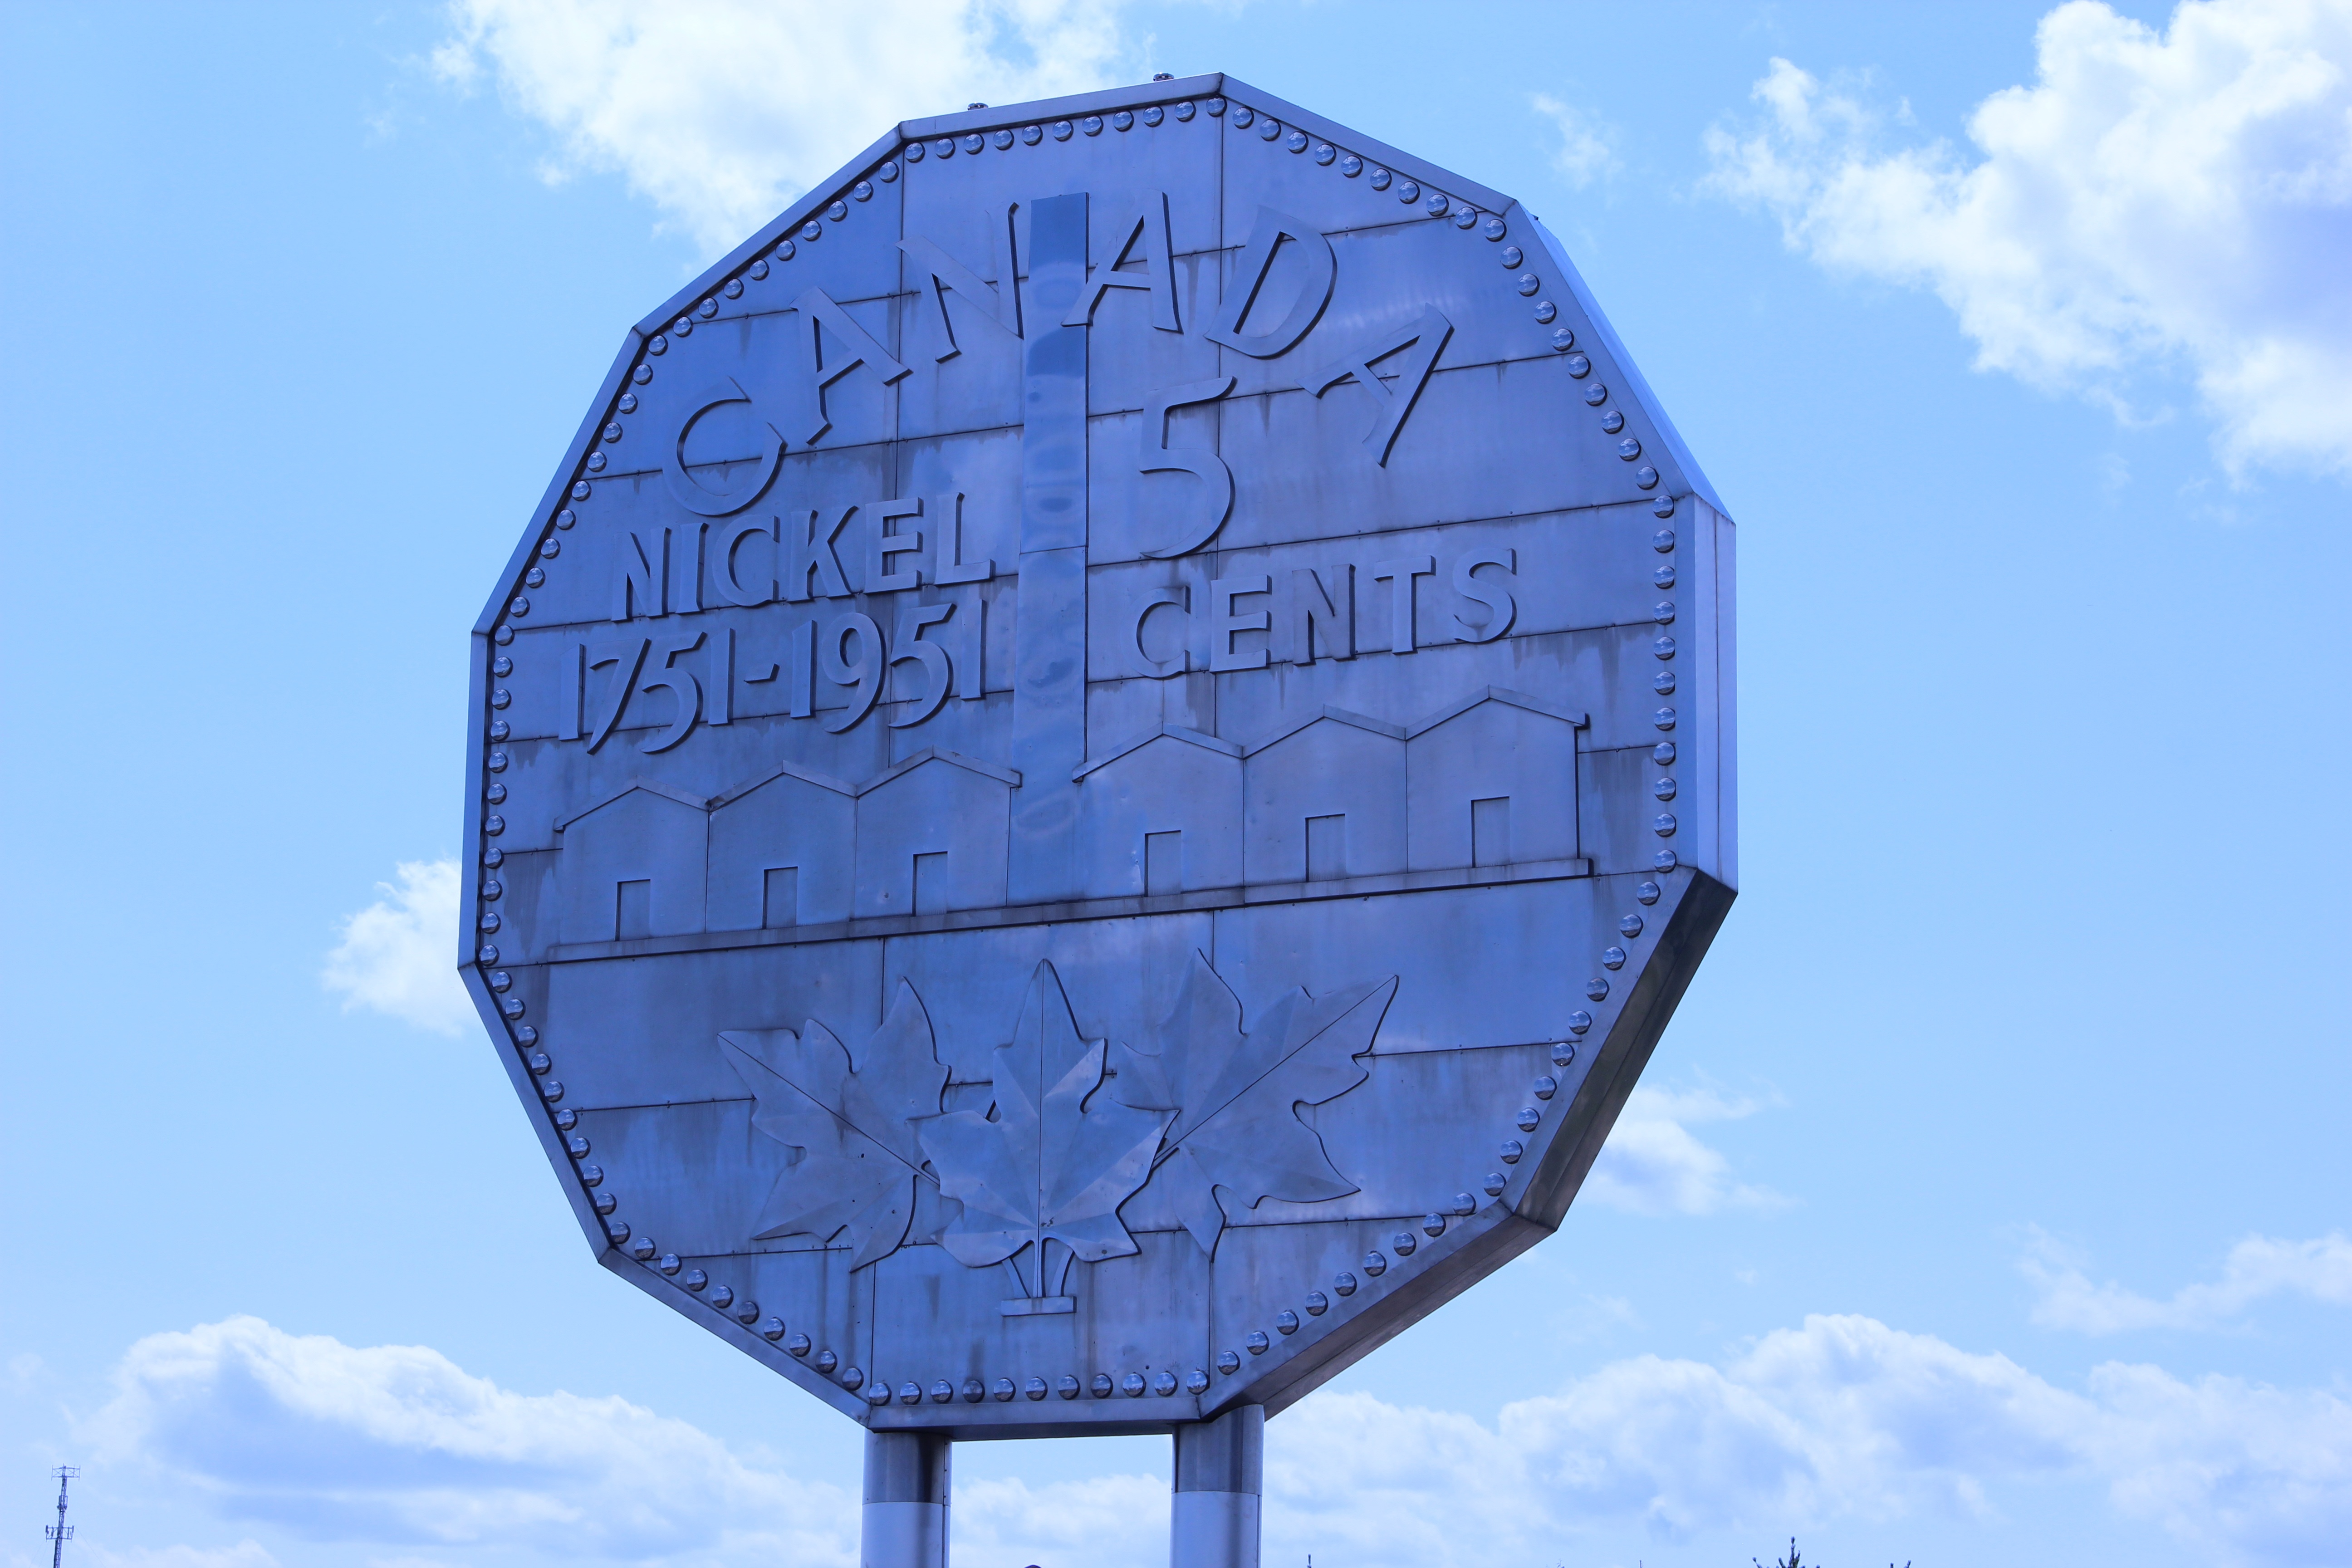
sky, wind, monument, metal, blue, signage, canada, coin, large, ontario, sudbury, mining, atmosphere of earth, nickle